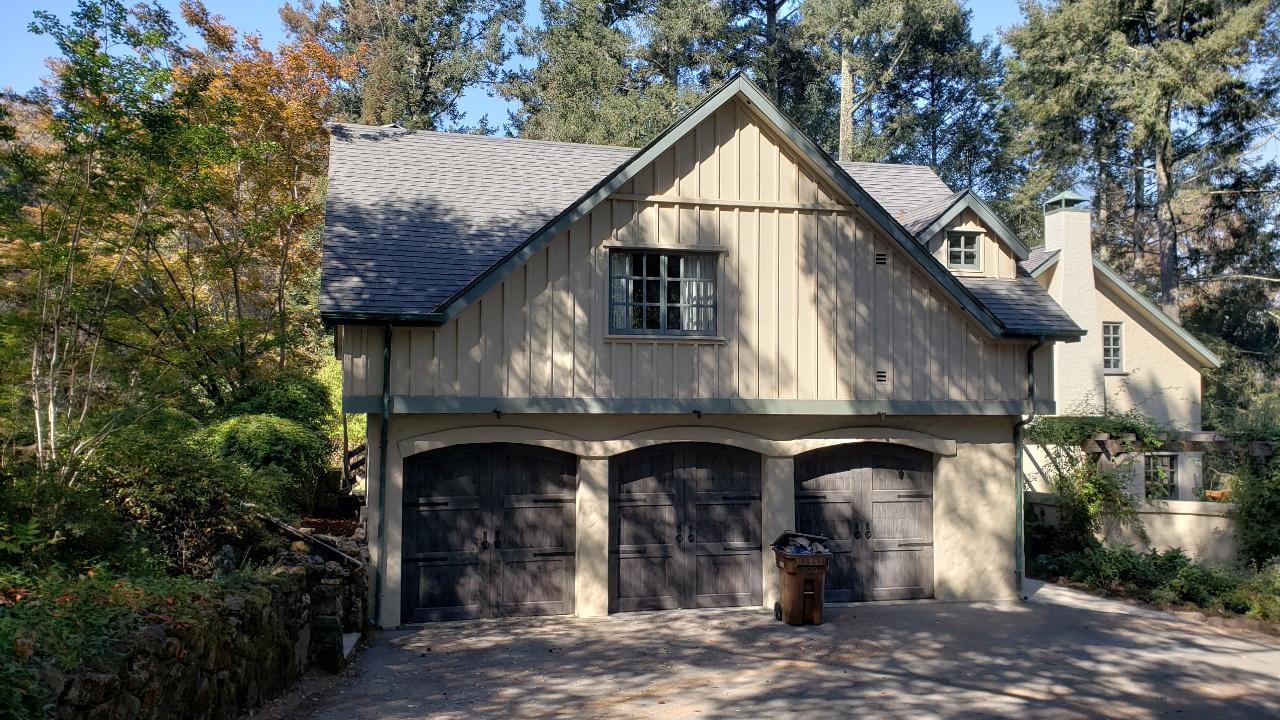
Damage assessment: no_damage